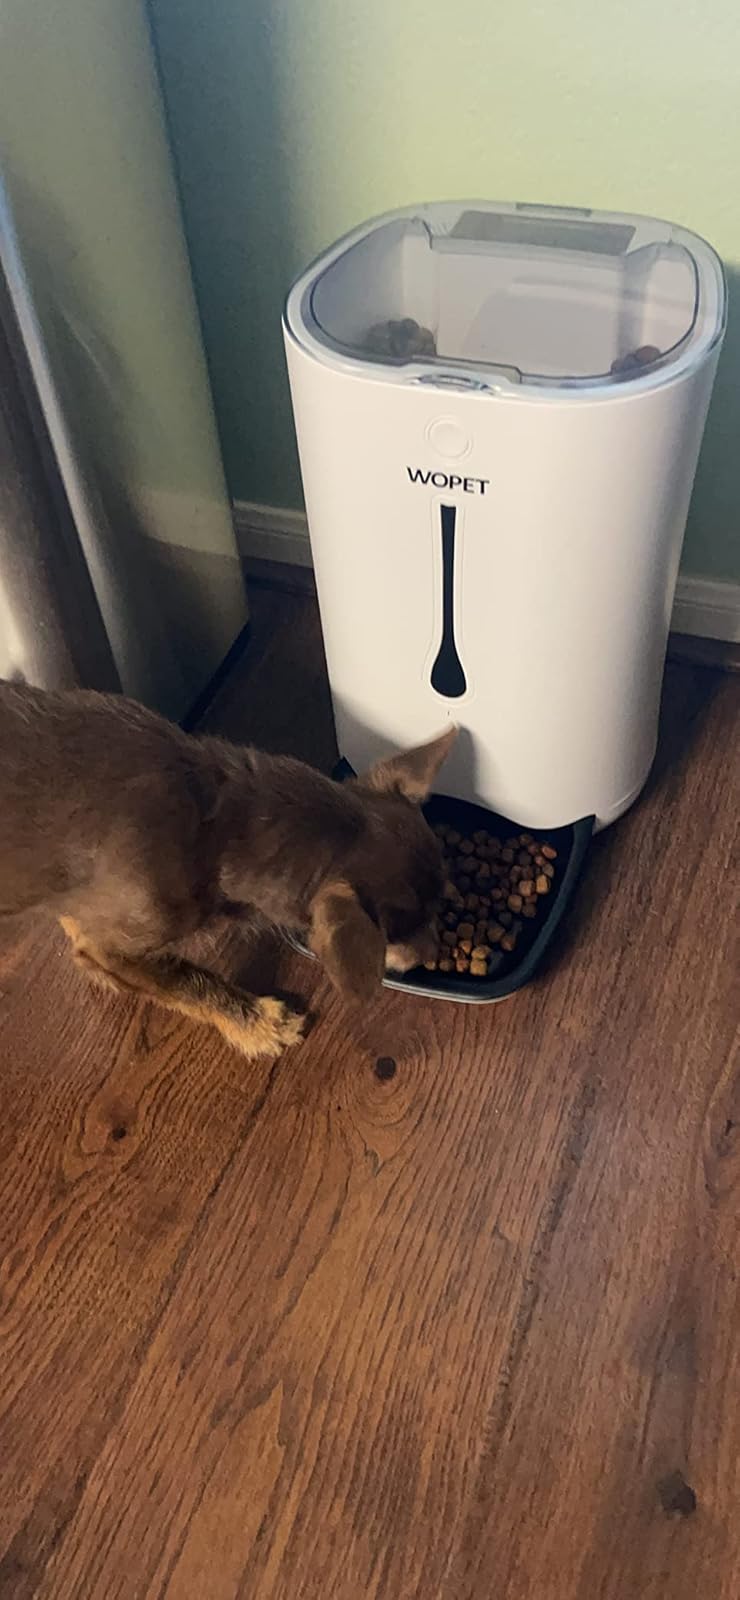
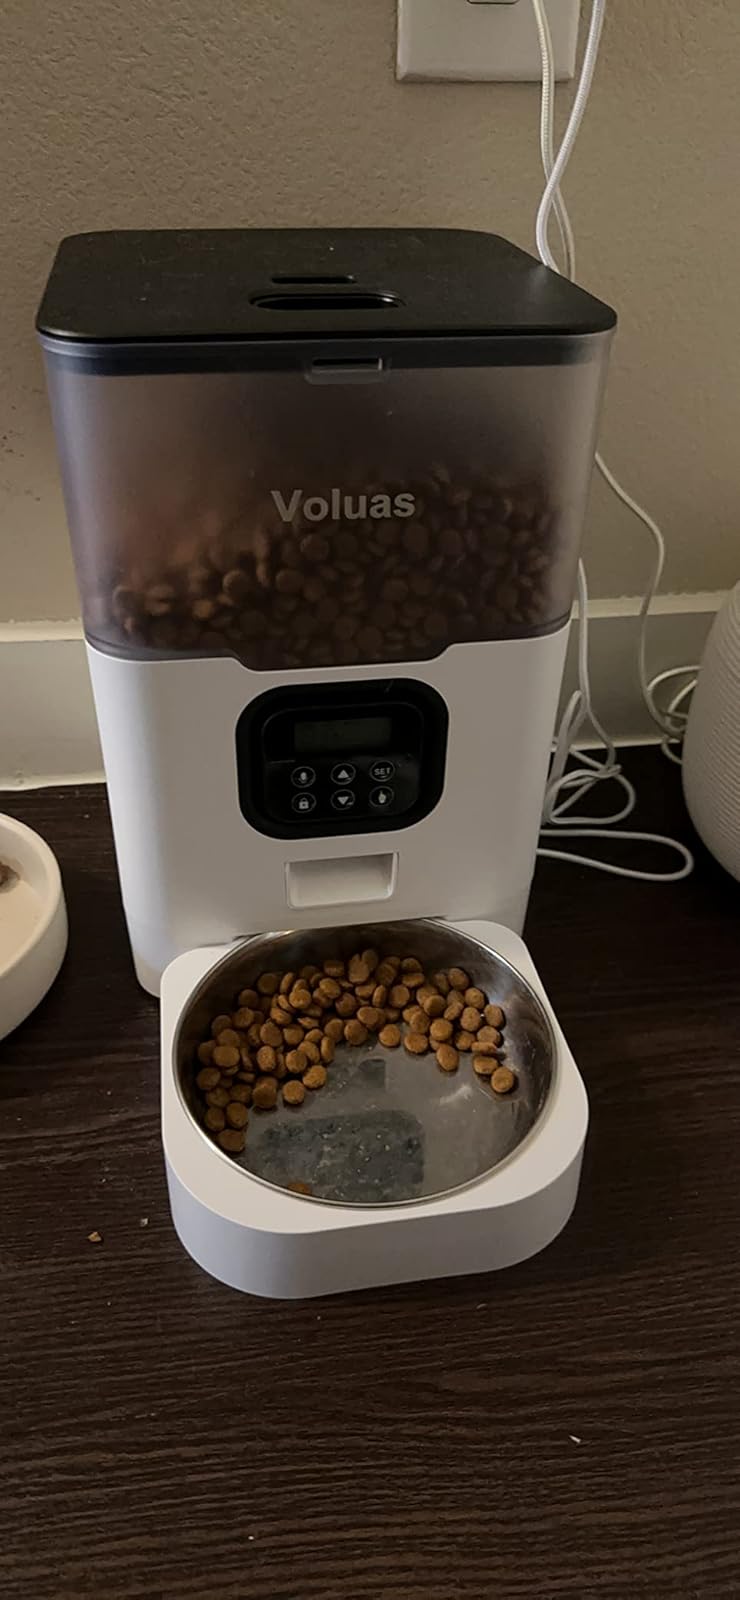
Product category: items_feeder
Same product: no